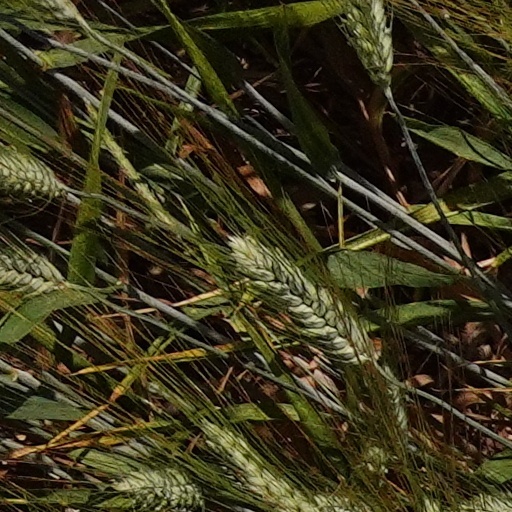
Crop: wheat